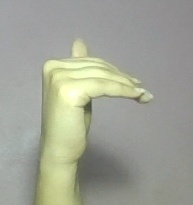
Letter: khaa